Mobile Suit Gundam AGE

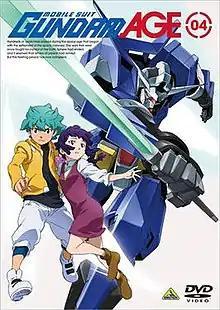
DVD cover art of the fourth volume.

is a 2011 Japanese science fiction anime television series and the twelfth installment in Sunrise's long-running "Gundam" franchise. The series was first announced in the July issue of Shogakukan's "CoroCoro Comic", and has gaming company Level-5's President Akihiro Hino in charge of the story.